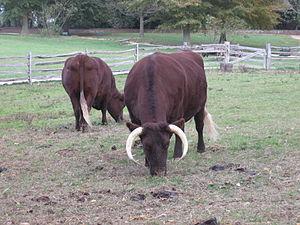
La milking devon, laitière du Devon en français, est une race bovine des États-Unis.